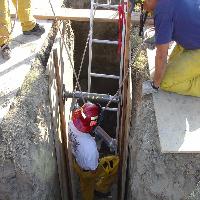
Weather: sun or clear